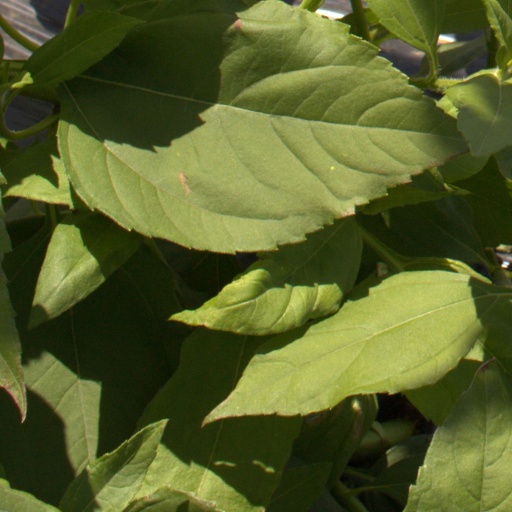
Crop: Jerusalem artichoke